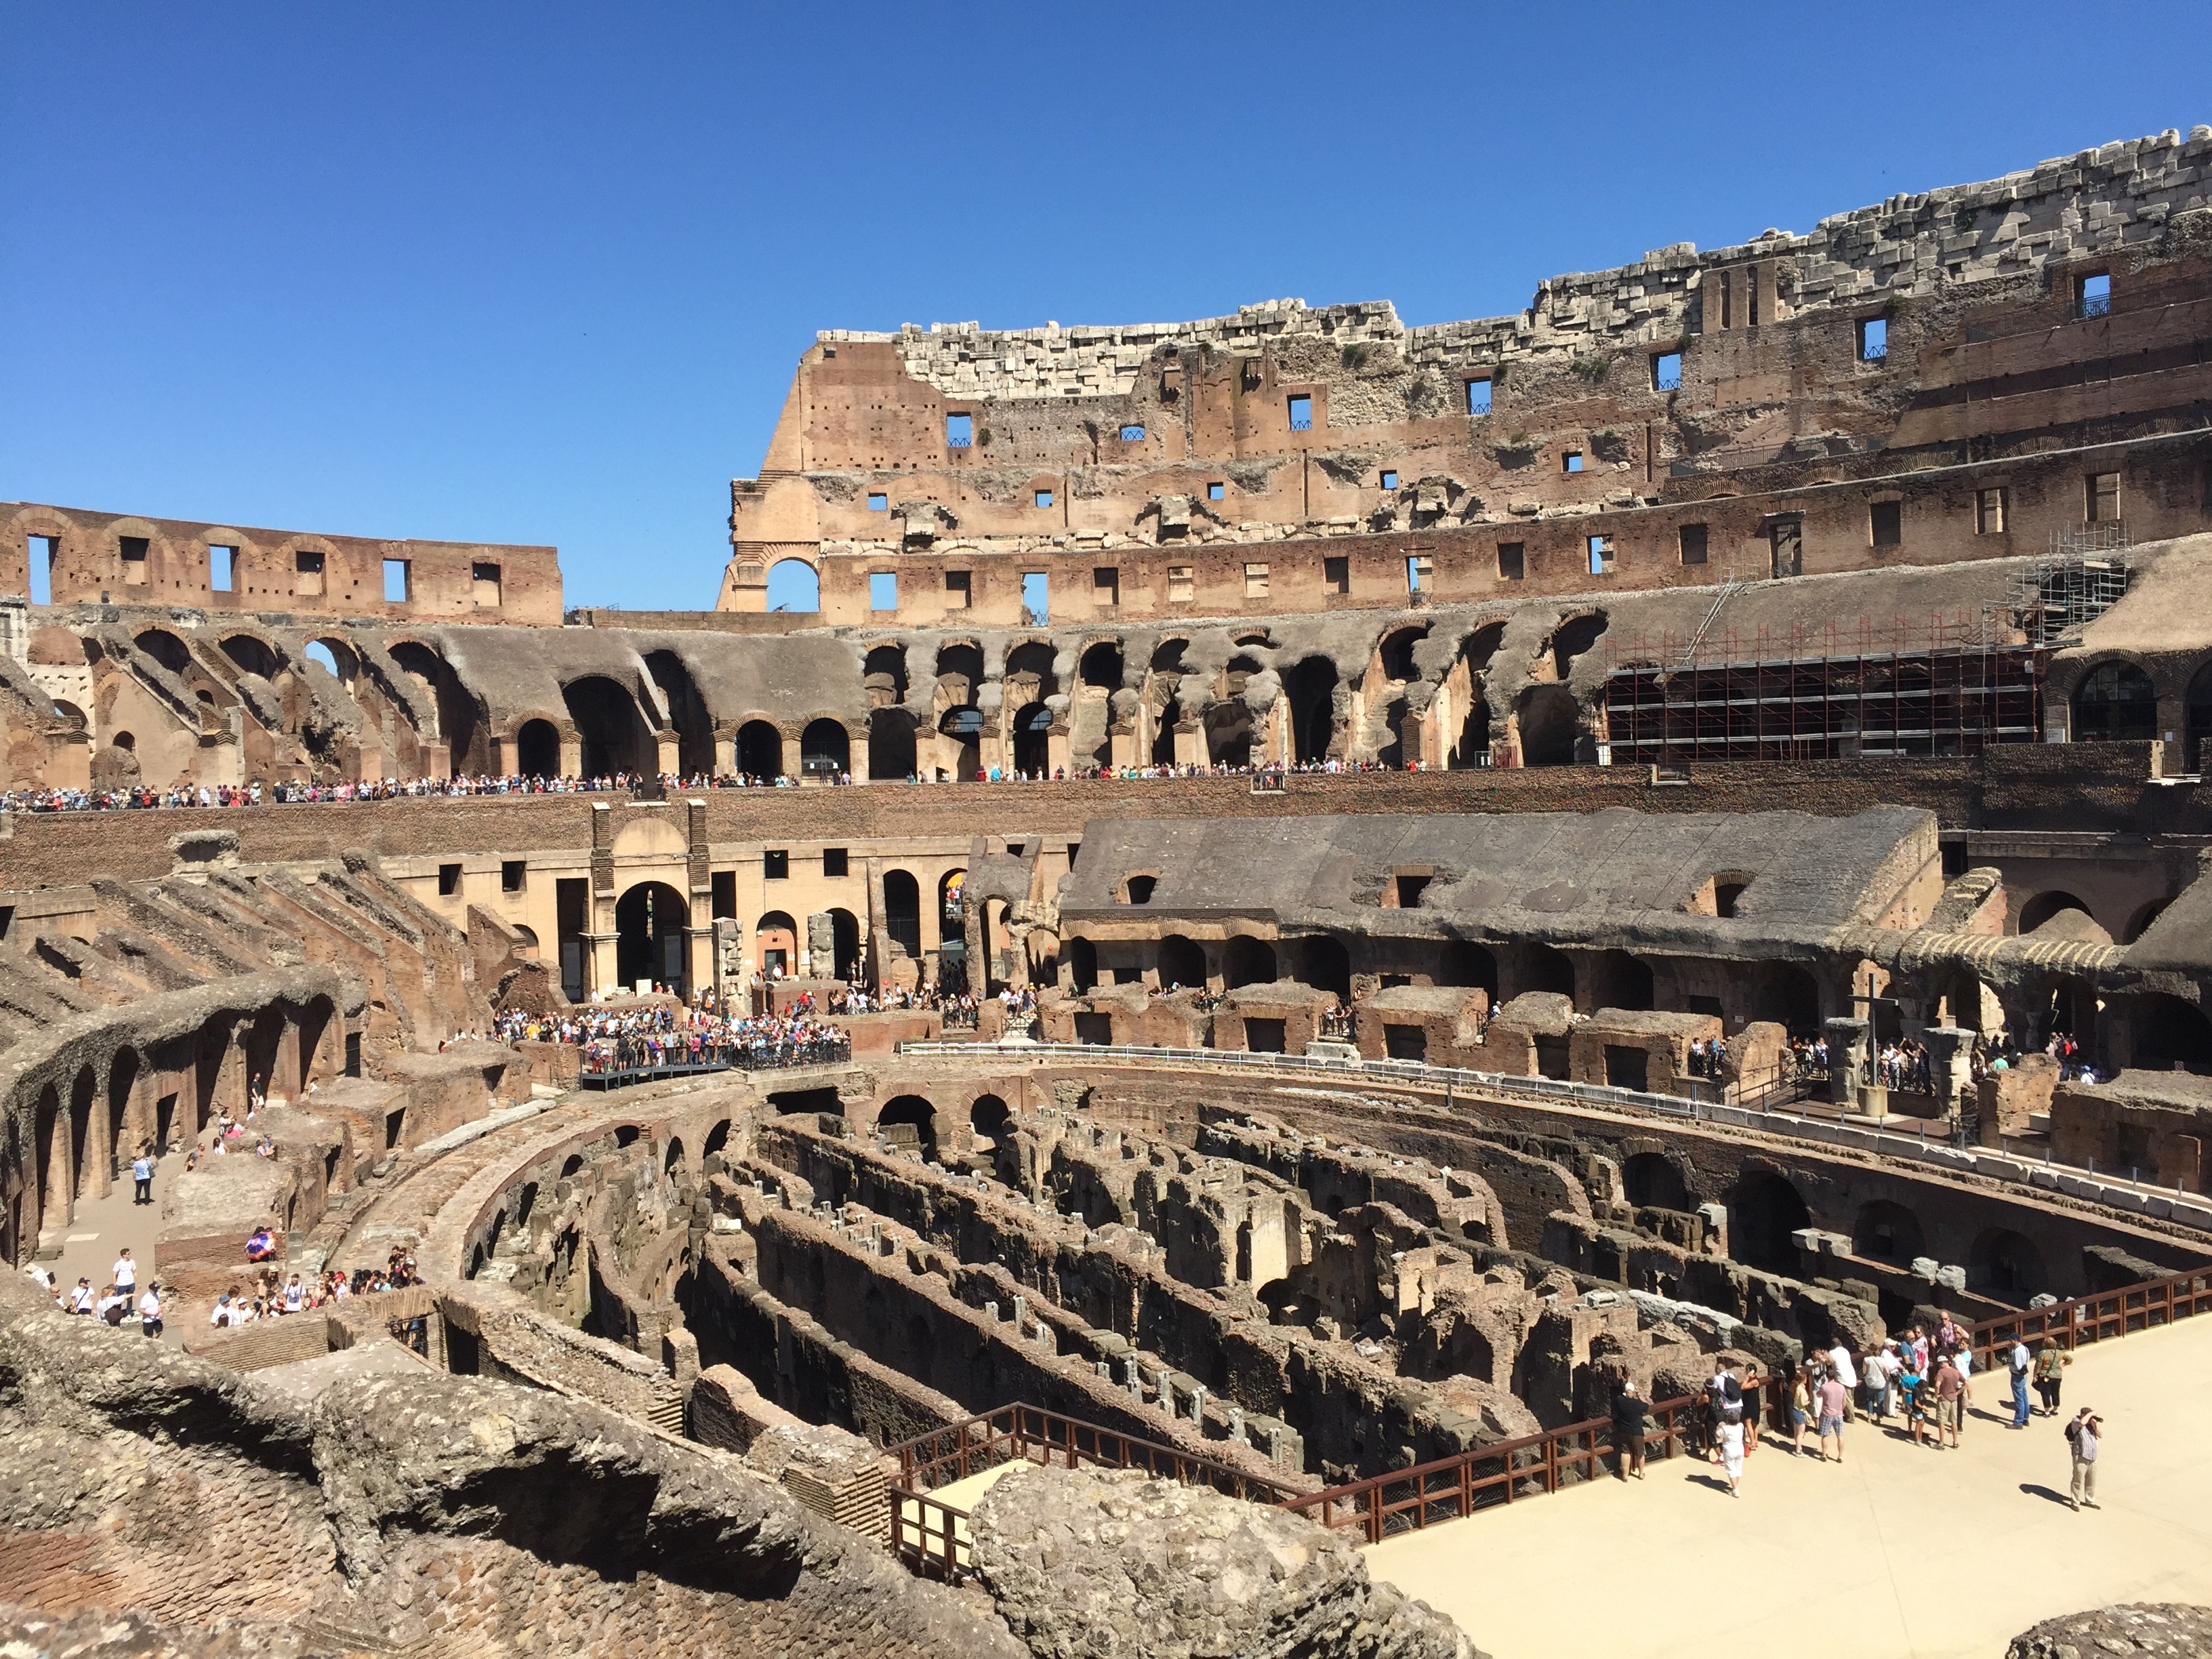
structure, old, monument, travel, europe, landmark, historic, arena, rome, amphitheatre, ruins, roman, history, famous, italian, ancient rome, coliseum, historic site, ancient history, human settlement, ancient roman architecture